S-75 Dvina

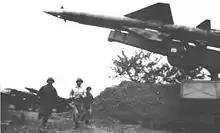
North Vietnamese S-75 missile prepare to fire at American aircraft

The missiles are guided using radio control signals (sent on one of three channels) from the guidance computers at the site. The earlier S-75 models received their commands via two sets of four small antennas in front of the forward fins while the D model and later models used four much larger strip antennas running between the forward and middle fins. The guidance system at an S-75 site can handle only one target at a time, but it can direct three missiles against it. Additional missiles could be fired against the same target after one or more missiles of the first salvo had completed their run, freeing the radio channel.